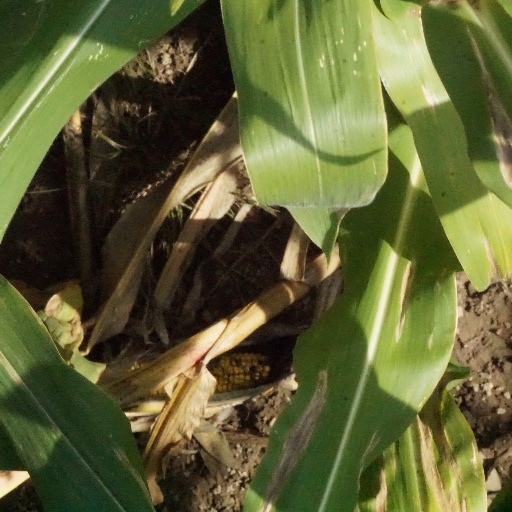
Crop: maize; corn